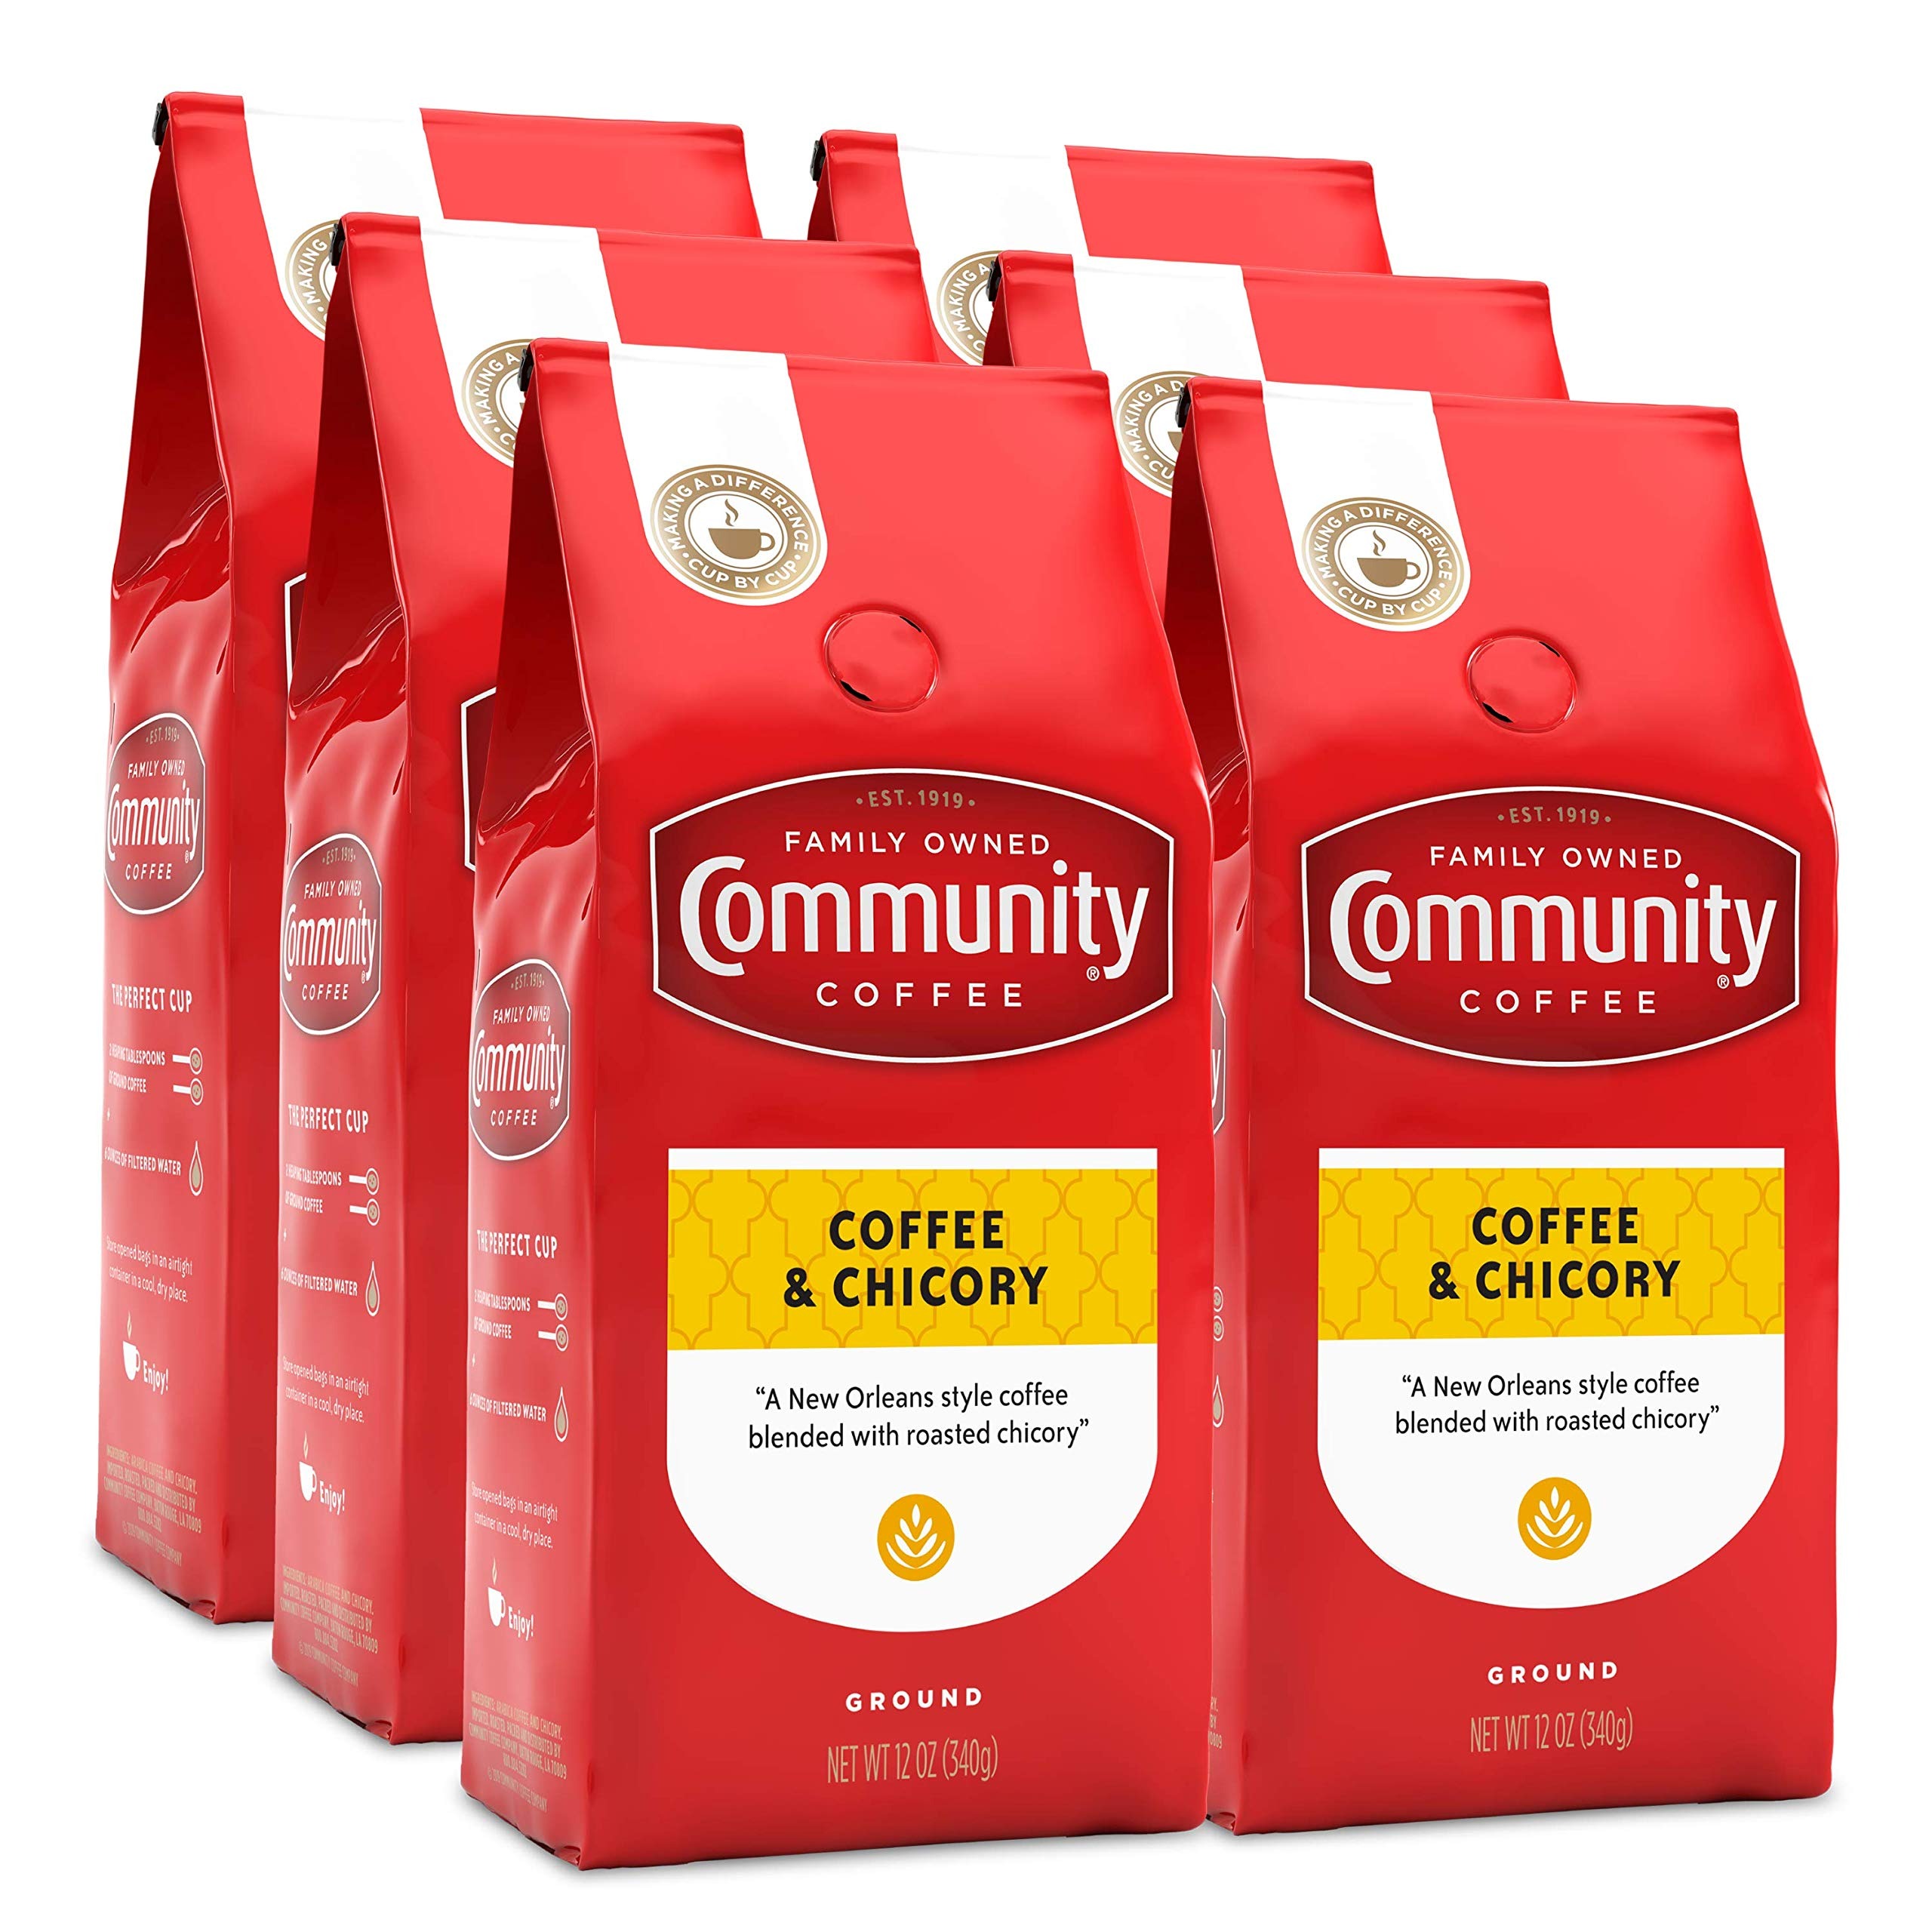
Item Name: Community Coffee Coffee & Chicory Blend Coffee 72 Ounces, Medium Dark Roast Ground Coffee, 12 Ounce Bag (Pack of 6)
Bullet Point 1: ABOUT COFFEE & CHICORY: We combine medium-dark roast coffee with roasted chicory, creating a flavorful balance of sweetness, spice and body that’s a South Louisiana favorite
Bullet Point 2: COFFEE WITH HEART: We strive to make a positive impact on people’s lives — and the communities they call home — by giving back to our military and veterans, teachers, first responders and more
Bullet Point 3: RESPONSIBLY SOURCED: We promote stability in the coffee supply chain from soil to cup, partnering with Conservation International, World Coffee Research and others to ensure a sustainable future
Bullet Point 4: QUALITY YOU CAN TRUST: We have over 100 years of experience sourcing, roasting and blending premium coffees
Bullet Point 5: A FAMILY BUSINESS SINCE 1919: Family means more than being family-owned for over 100 years: it’s our generational employees, partnerships with coffee farms and people who welcome us into their homes
Value: 72.0
Unit: Ounce

Price: 8.62